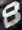
Number: 8